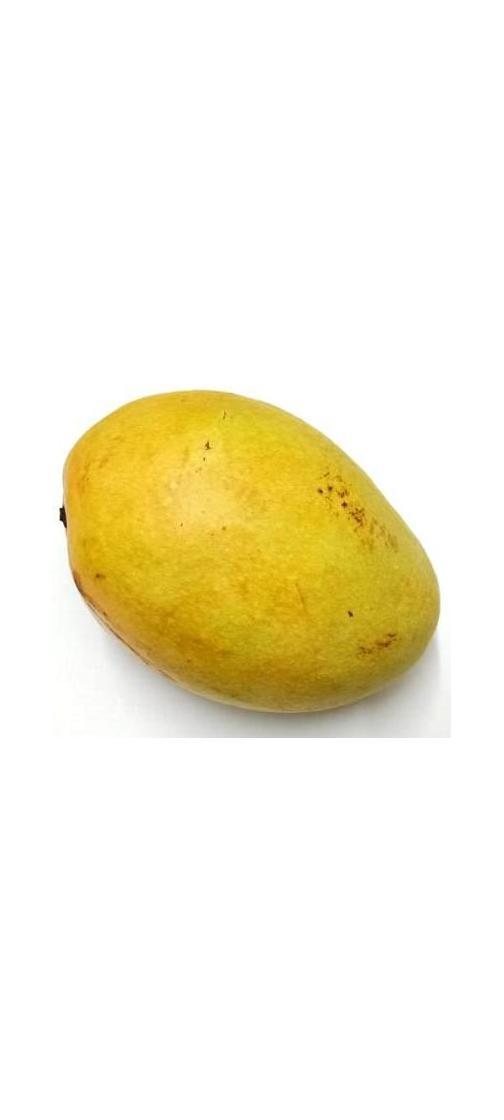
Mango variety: Bari-11